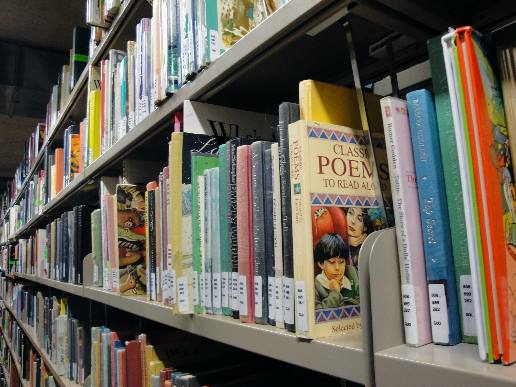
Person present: No